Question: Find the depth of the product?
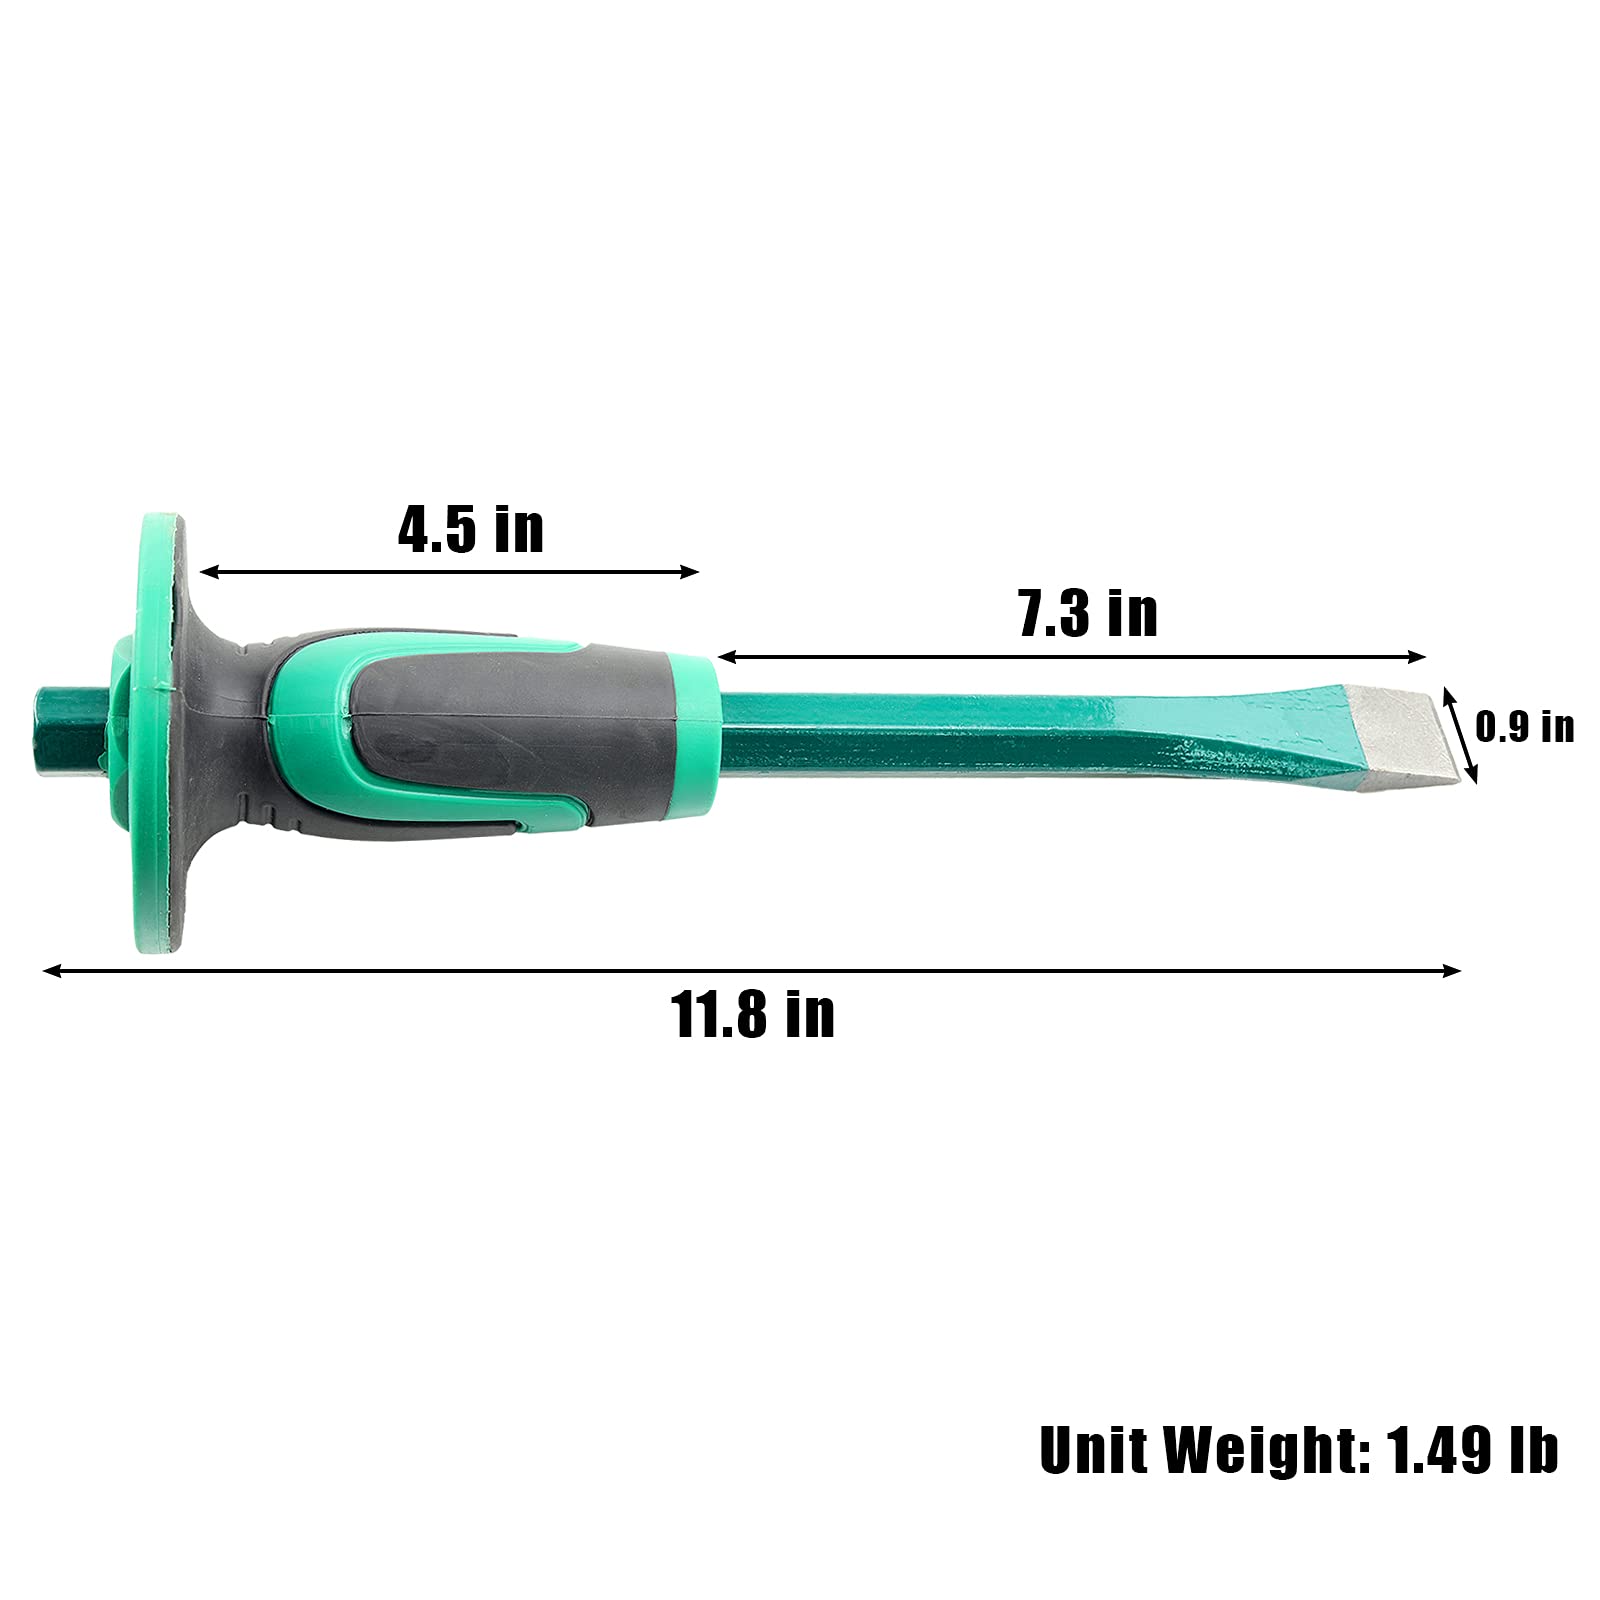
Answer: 11.8 inch